Madinat Jumeirah

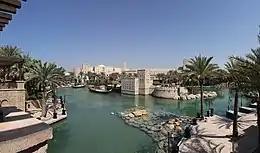
Madinat Jumeirah

Madinat Jumeirah the Arabian Resort - Dubai is a resort in Dubai. It is the largest resort in the Emirate of Dubai, spreading across over 40 hectares of landscapes and gardens designed to resemble a traditional Arabian town. The resort comprises three boutique hotels (Jumeirah Al Qasr, Jumeirah Mina A'Salam, and Jumeirah Al Naseem) and a courtyard of 29 summer houses called Jumeirah Dar Al Masyaf.